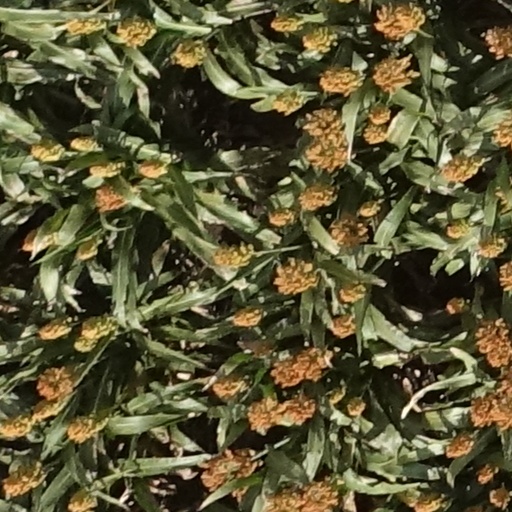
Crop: sorghum